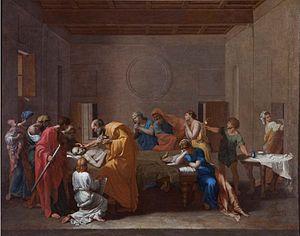
Les Sept Sacrements est une série de peintures réalisée par Nicolas Poussin à Rome et en partie à Paris entre 1636 et 1642 pour son mécène Cassiano dal Pozzo. Elle constitue l'un des chefs-d'œuvre du peintre. La série est aujourd'hui dispersée entre trois musées anglais et américains. Cet ensemble a été suivi d'une seconde série peinte pour Paul Fréart de Chantelou entre 1644 et 1648 et aujourd'hui conservée à la National Galleries of Scotland.
Cette page liste les peintures de Nicolas Poussin. Les attributions varient de manière notable d'un historien de l'art à l'autre. Jacques Thuillier, l'un des plus restrictifs, en compte, en 1994, 224 autographes sans contestations et 33 sur lesquels subsistent des doutes plus ou moins importants. Certaines attributions ont pu changer depuis. Par ailleurs, des redécouvertes de tableaux considérés comme perdus ont eu lieu. Cette liste ne pourra donc jamais être considérée comme exhaustive.